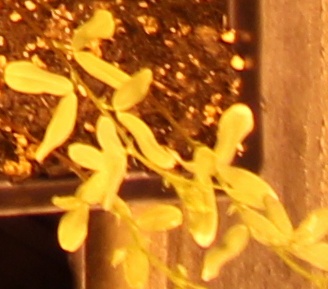
Label: Lentil